Plato's unwritten doctrines

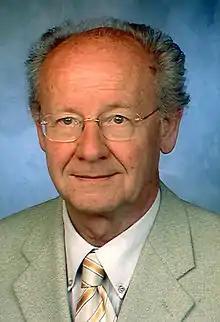
Thomas A. Szlezák, a prominent advocate of the Tübingen approach

Until the second half of the twentieth century, the 'antiesoteric' approach in Plato studies was clearly dominant. However, some researchers before the midpoint of the century did assert Plato had an oral teaching. These included John Burnet, Julius Stenzel, Alfred Edward Taylor, Léon Robin, Paul Wilpert, and Heinrich Gomperz. Since 1959, the fully worked out interpretation of the Tübingen School has carried on an intense rivalry with the anti-esoteric approach.